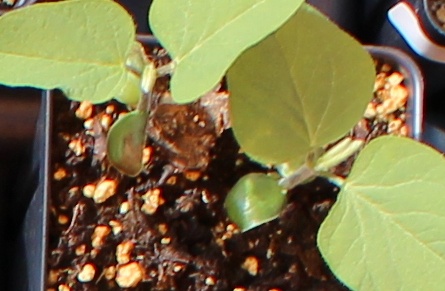
Label: Soybean